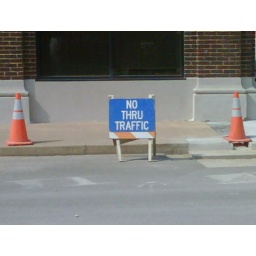
Couple weeks ago a car drove into a building in town, apparently the city is worried it could happen again